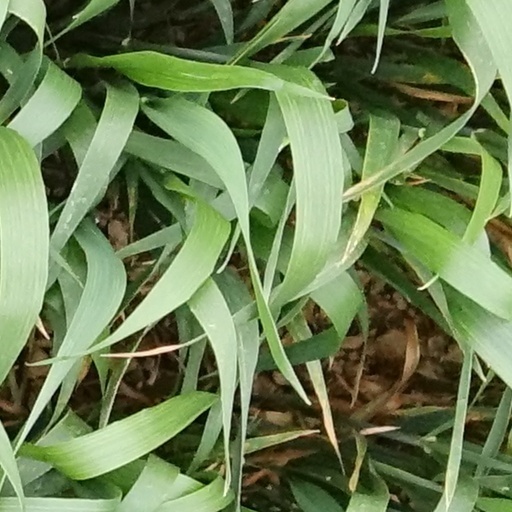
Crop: wheat